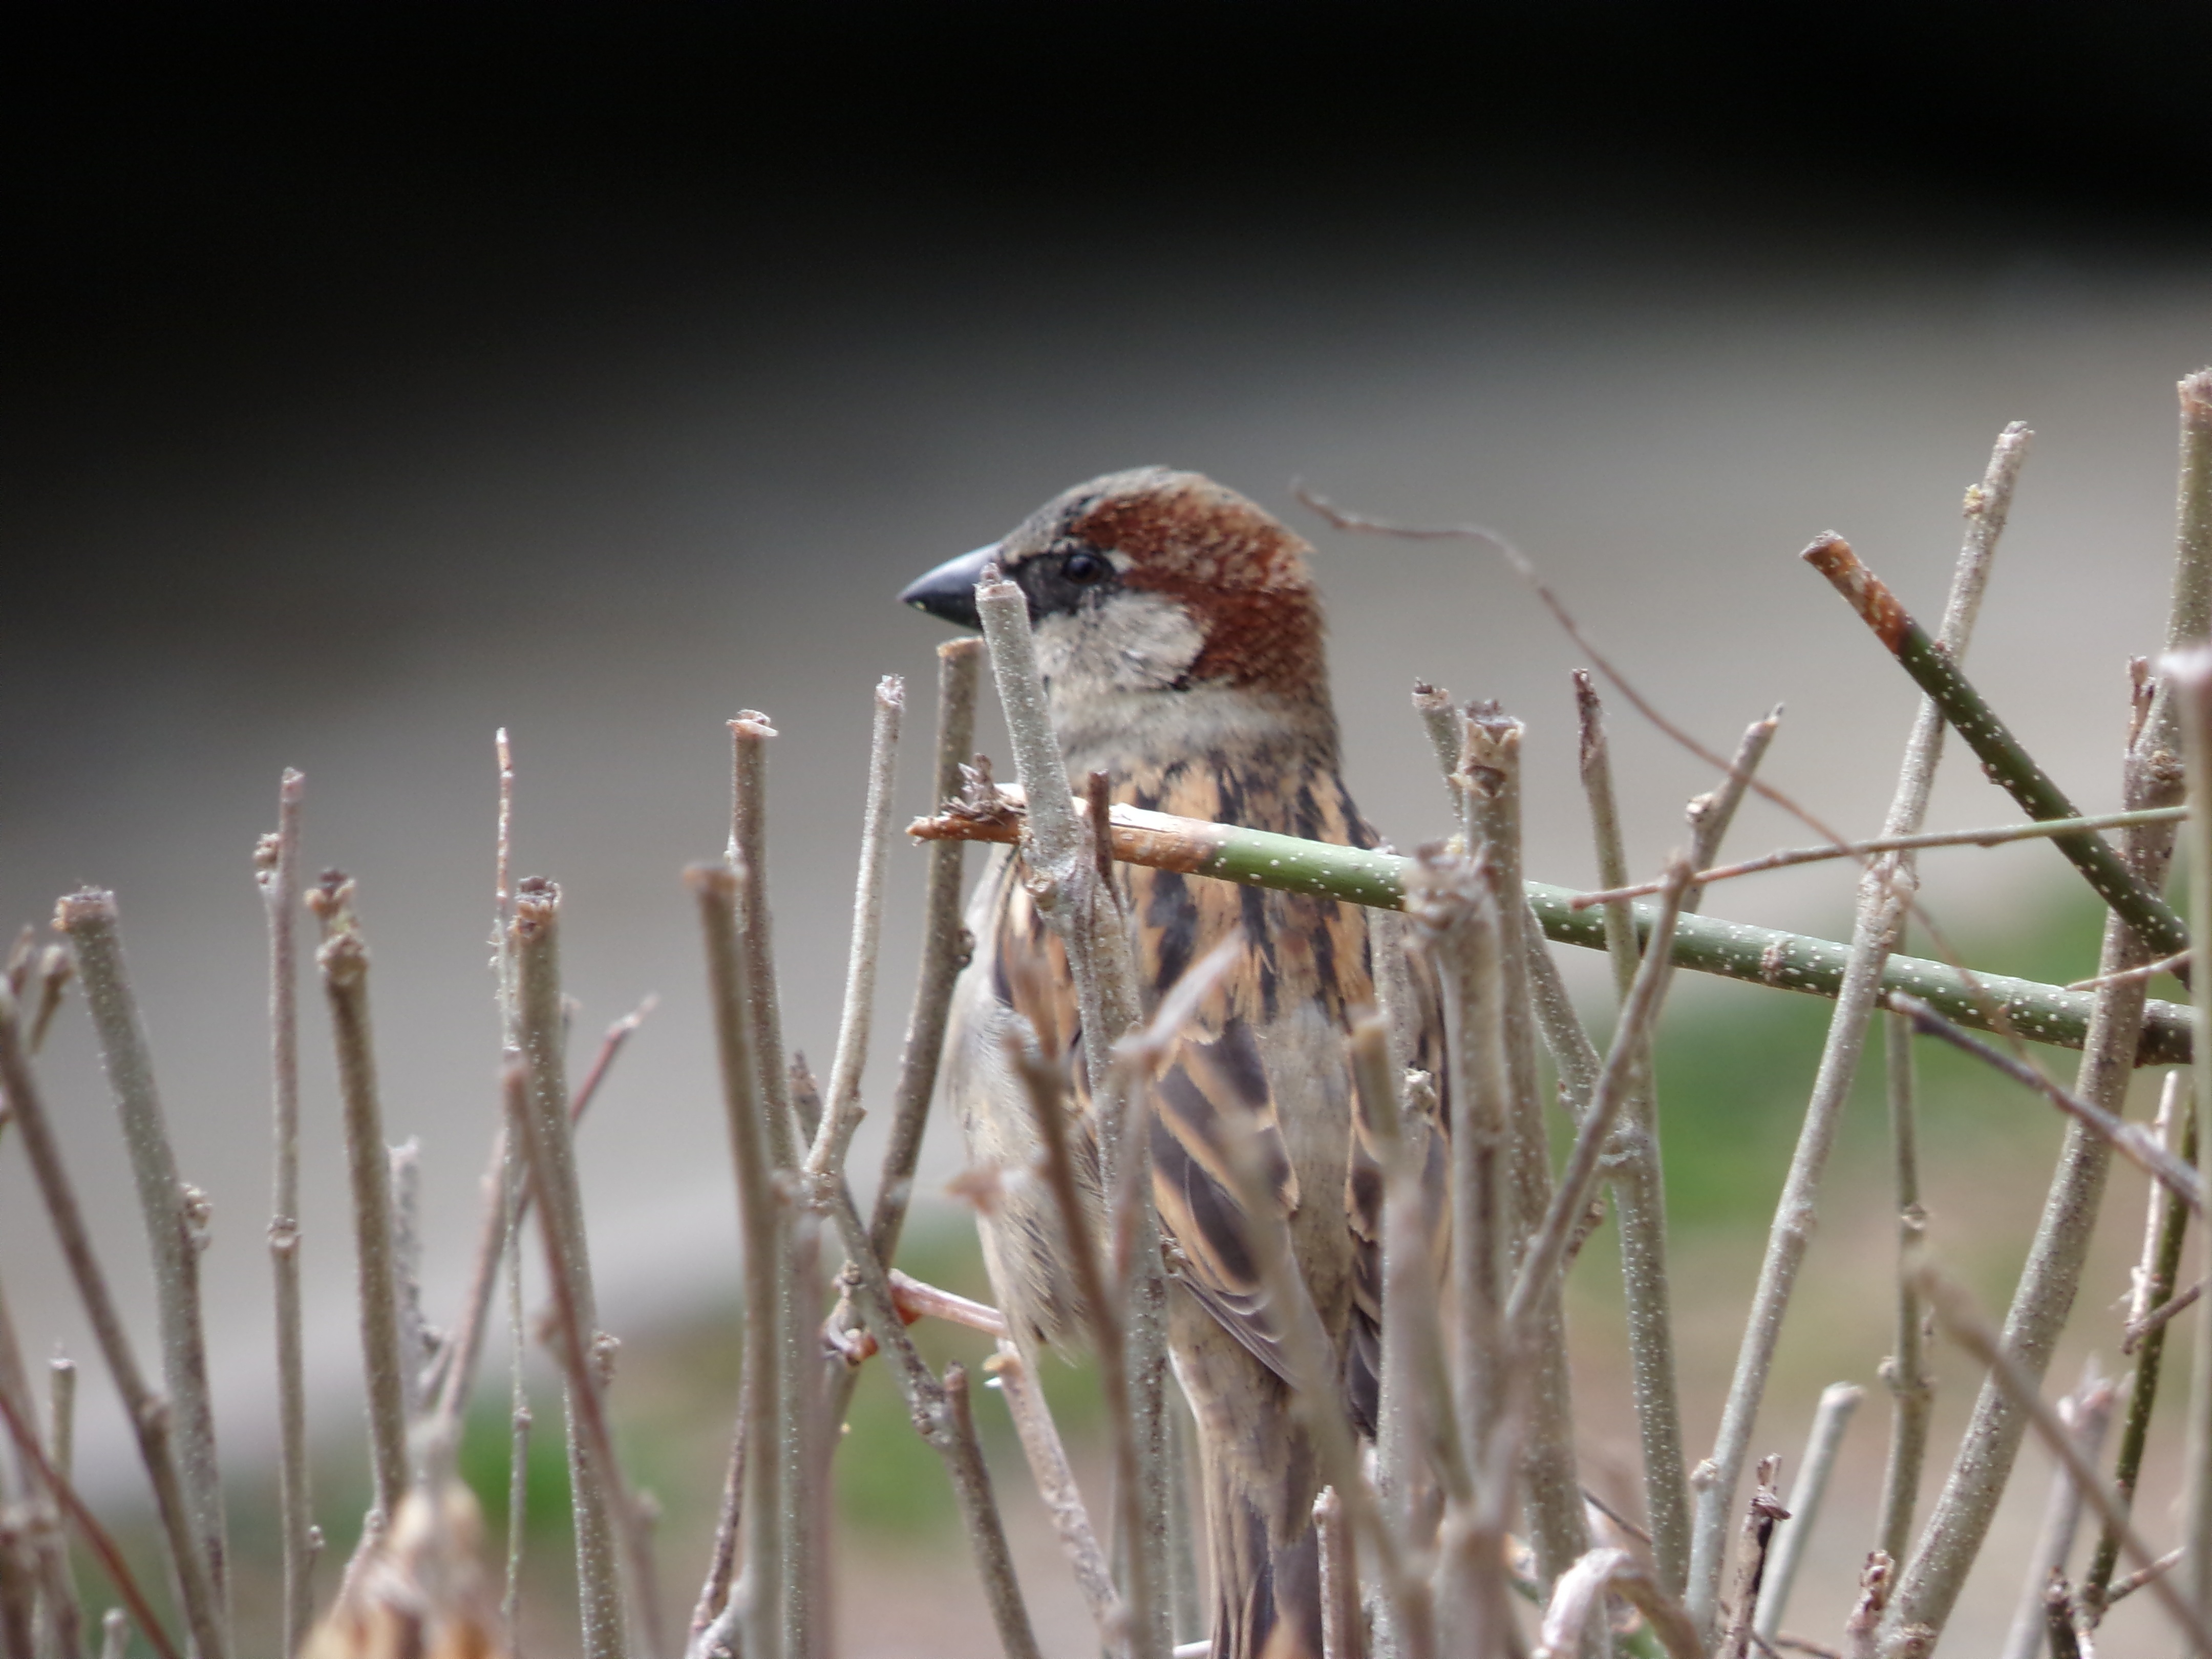
nature, branch, bird, white, photography, animal, looking, wildlife, wild, bush, beak, small, brown, black, winged, fauna, twig, close up, outdoors, native, face, feathers, wings, eye, head, sparrow, bill, finch, perched, wren, macro photography, thorns spines and prickles, perching bird